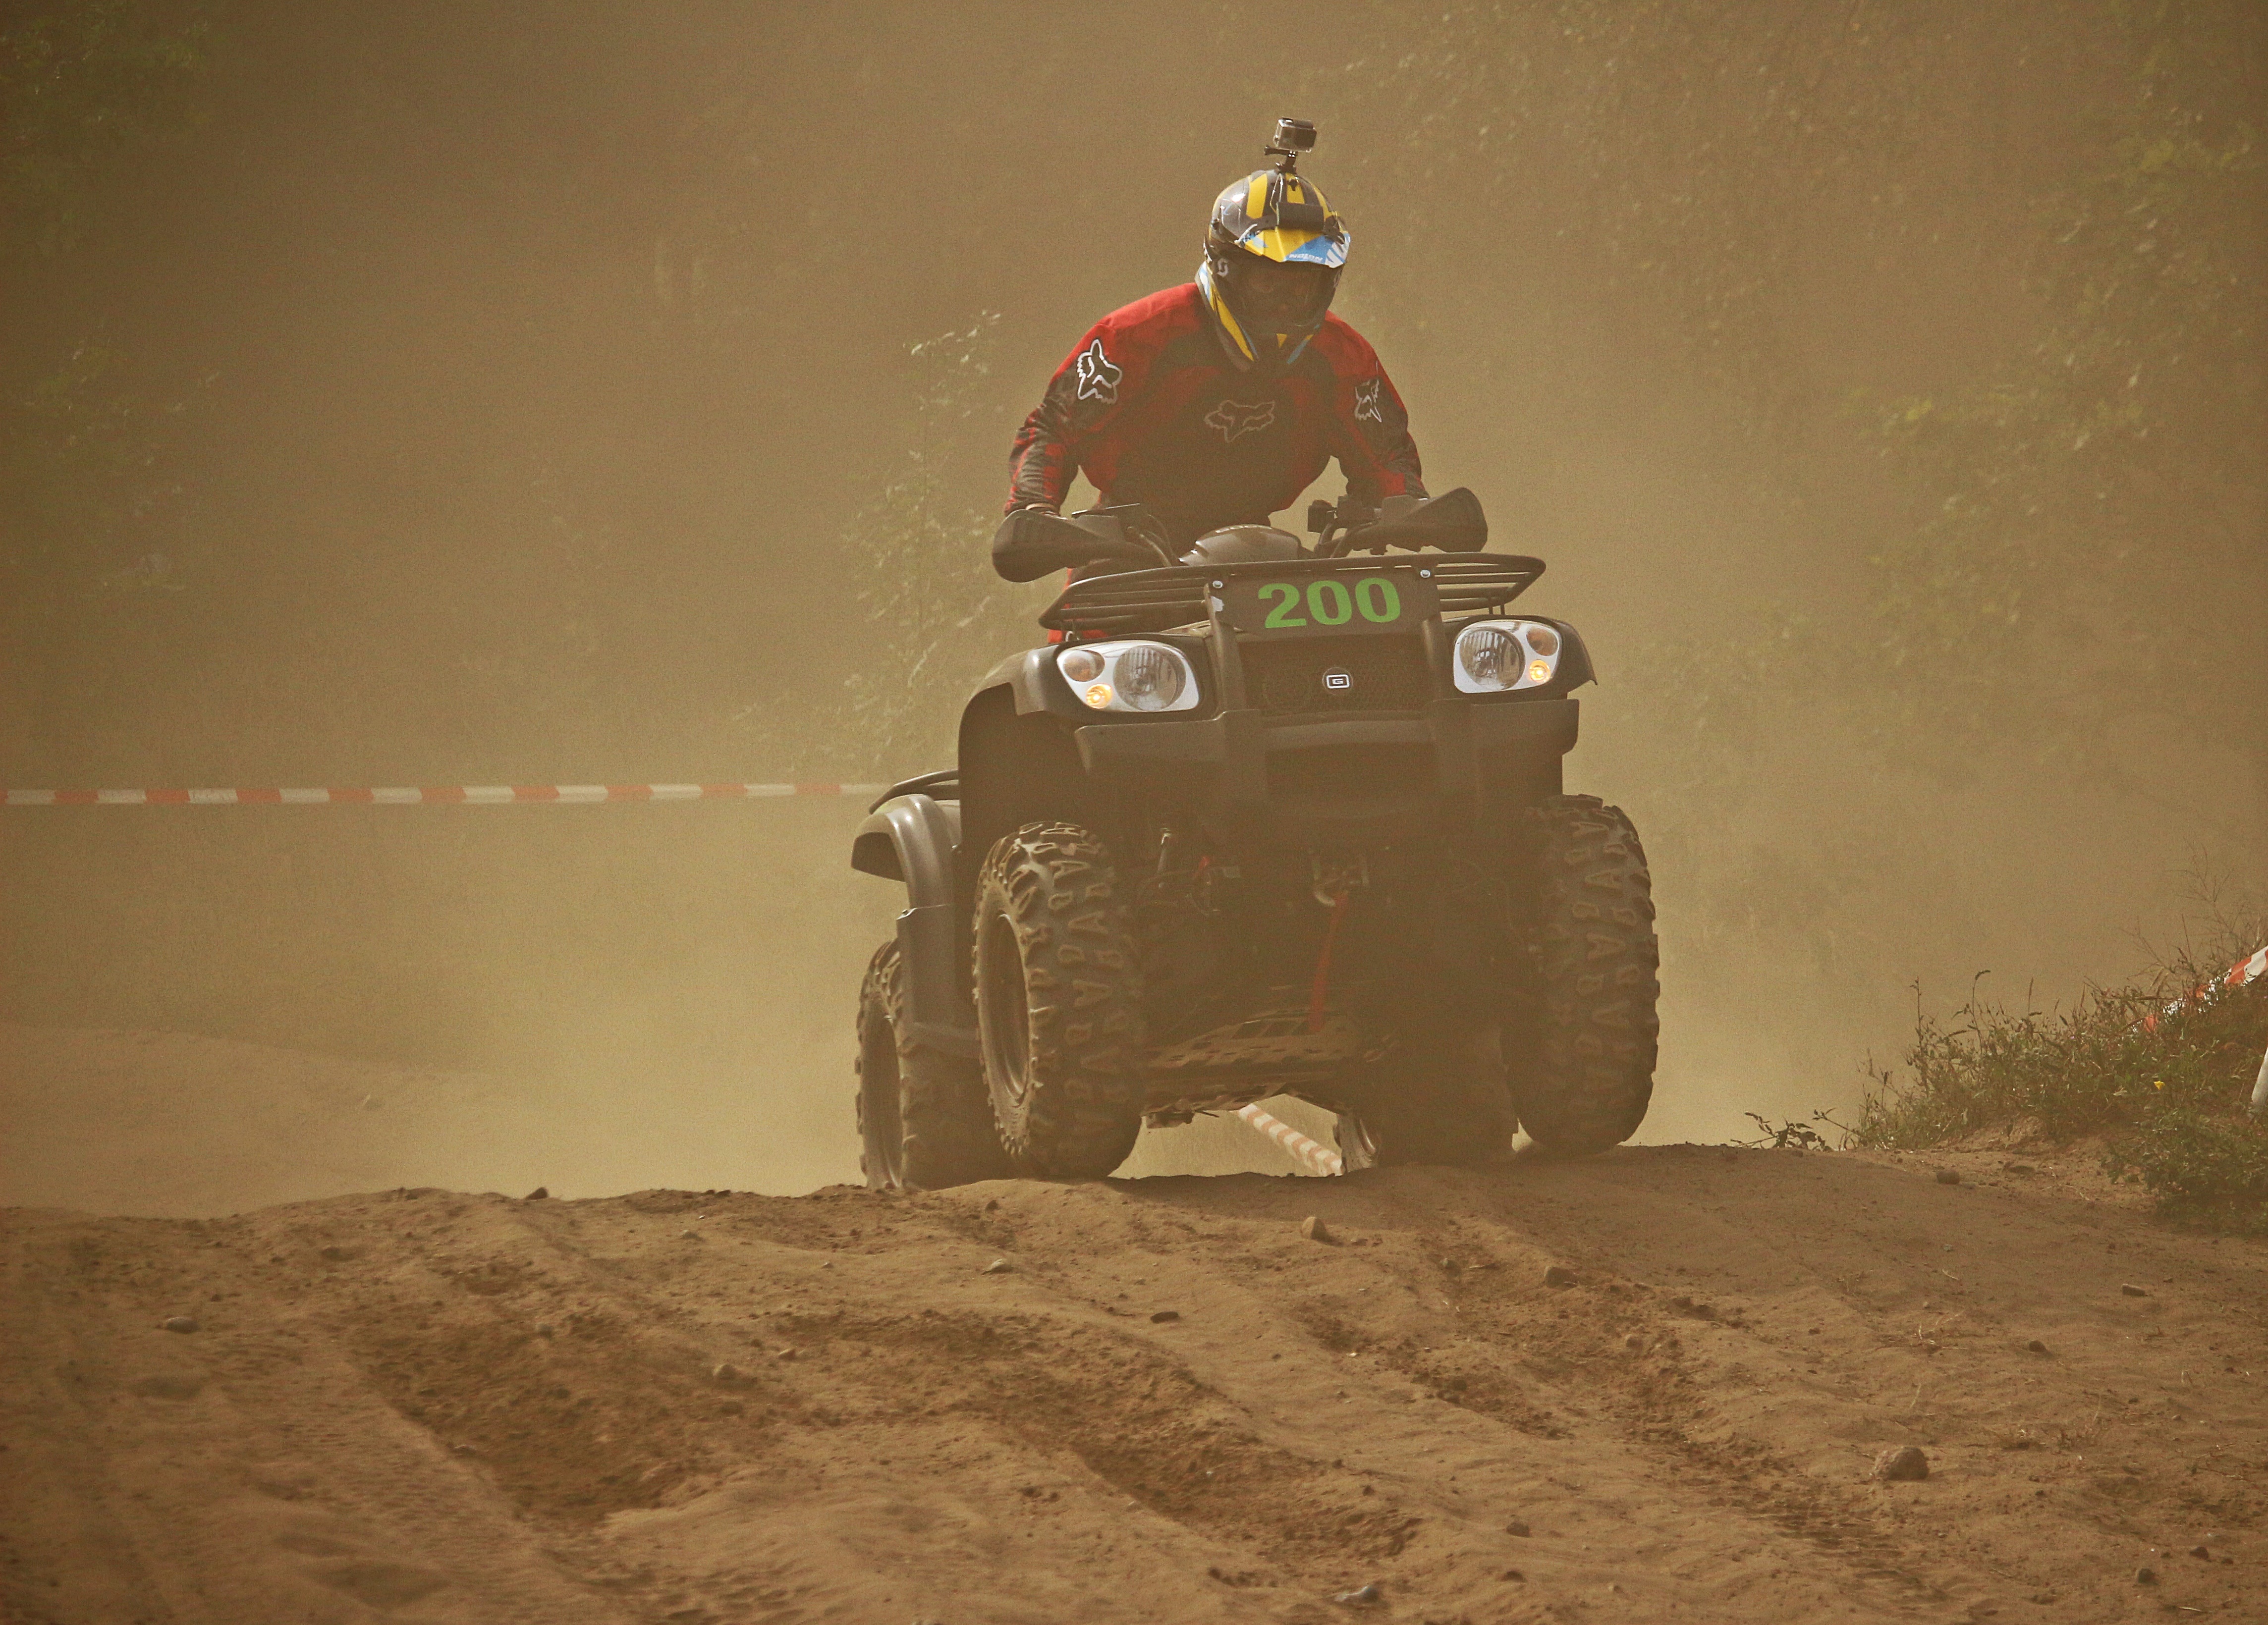
sand, vehicle, motorcycle, motocross, dust, cross, race, racing, quad, motorsport, atv, screenshot, enduro, motocross ride, all terrain vehicle, auto racing, off roading